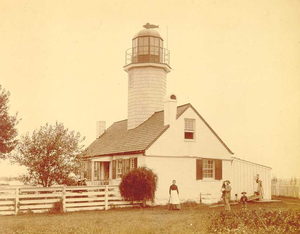
Le phare de Greenbury Point était le nom de deux phares situés à l'embouchure de la Severn à Annapolis en baie de Chesapeake dans le Comté d'Anne Arundel, dans le Maryland.